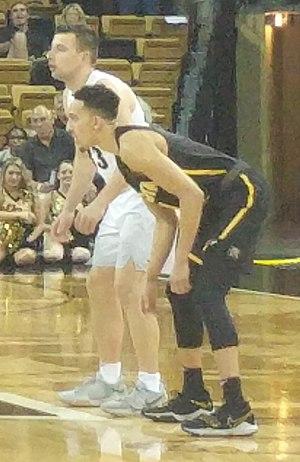
Landry Michael Shamet, né le 13 mars 1997 à Kansas City, Missouri, est un joueur de basket-ball évoluant au poste d'arrière.